Appalachian Mountain Club

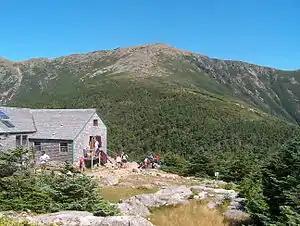
Greenleaf Hut

The Appalachian Mountain Club also operates many campsites and shelters in the White Mountains, the Mahoosucs, and other New England locations. These campsites are often run by caretakers who manage waste, fees, and nearby trails. Nine of the highest use campsites have a $15 per person fee: Kinsman Pond, Liberty Spring, Garfield Ridge, 13 Falls, Guyot, Ethan Pond, Nauman, Imp, and Speck Pond.